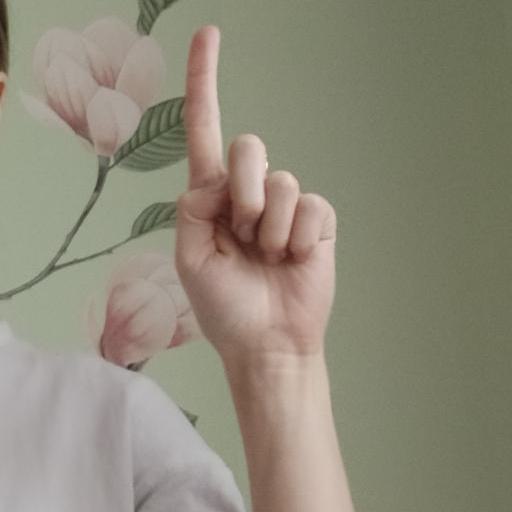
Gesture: one